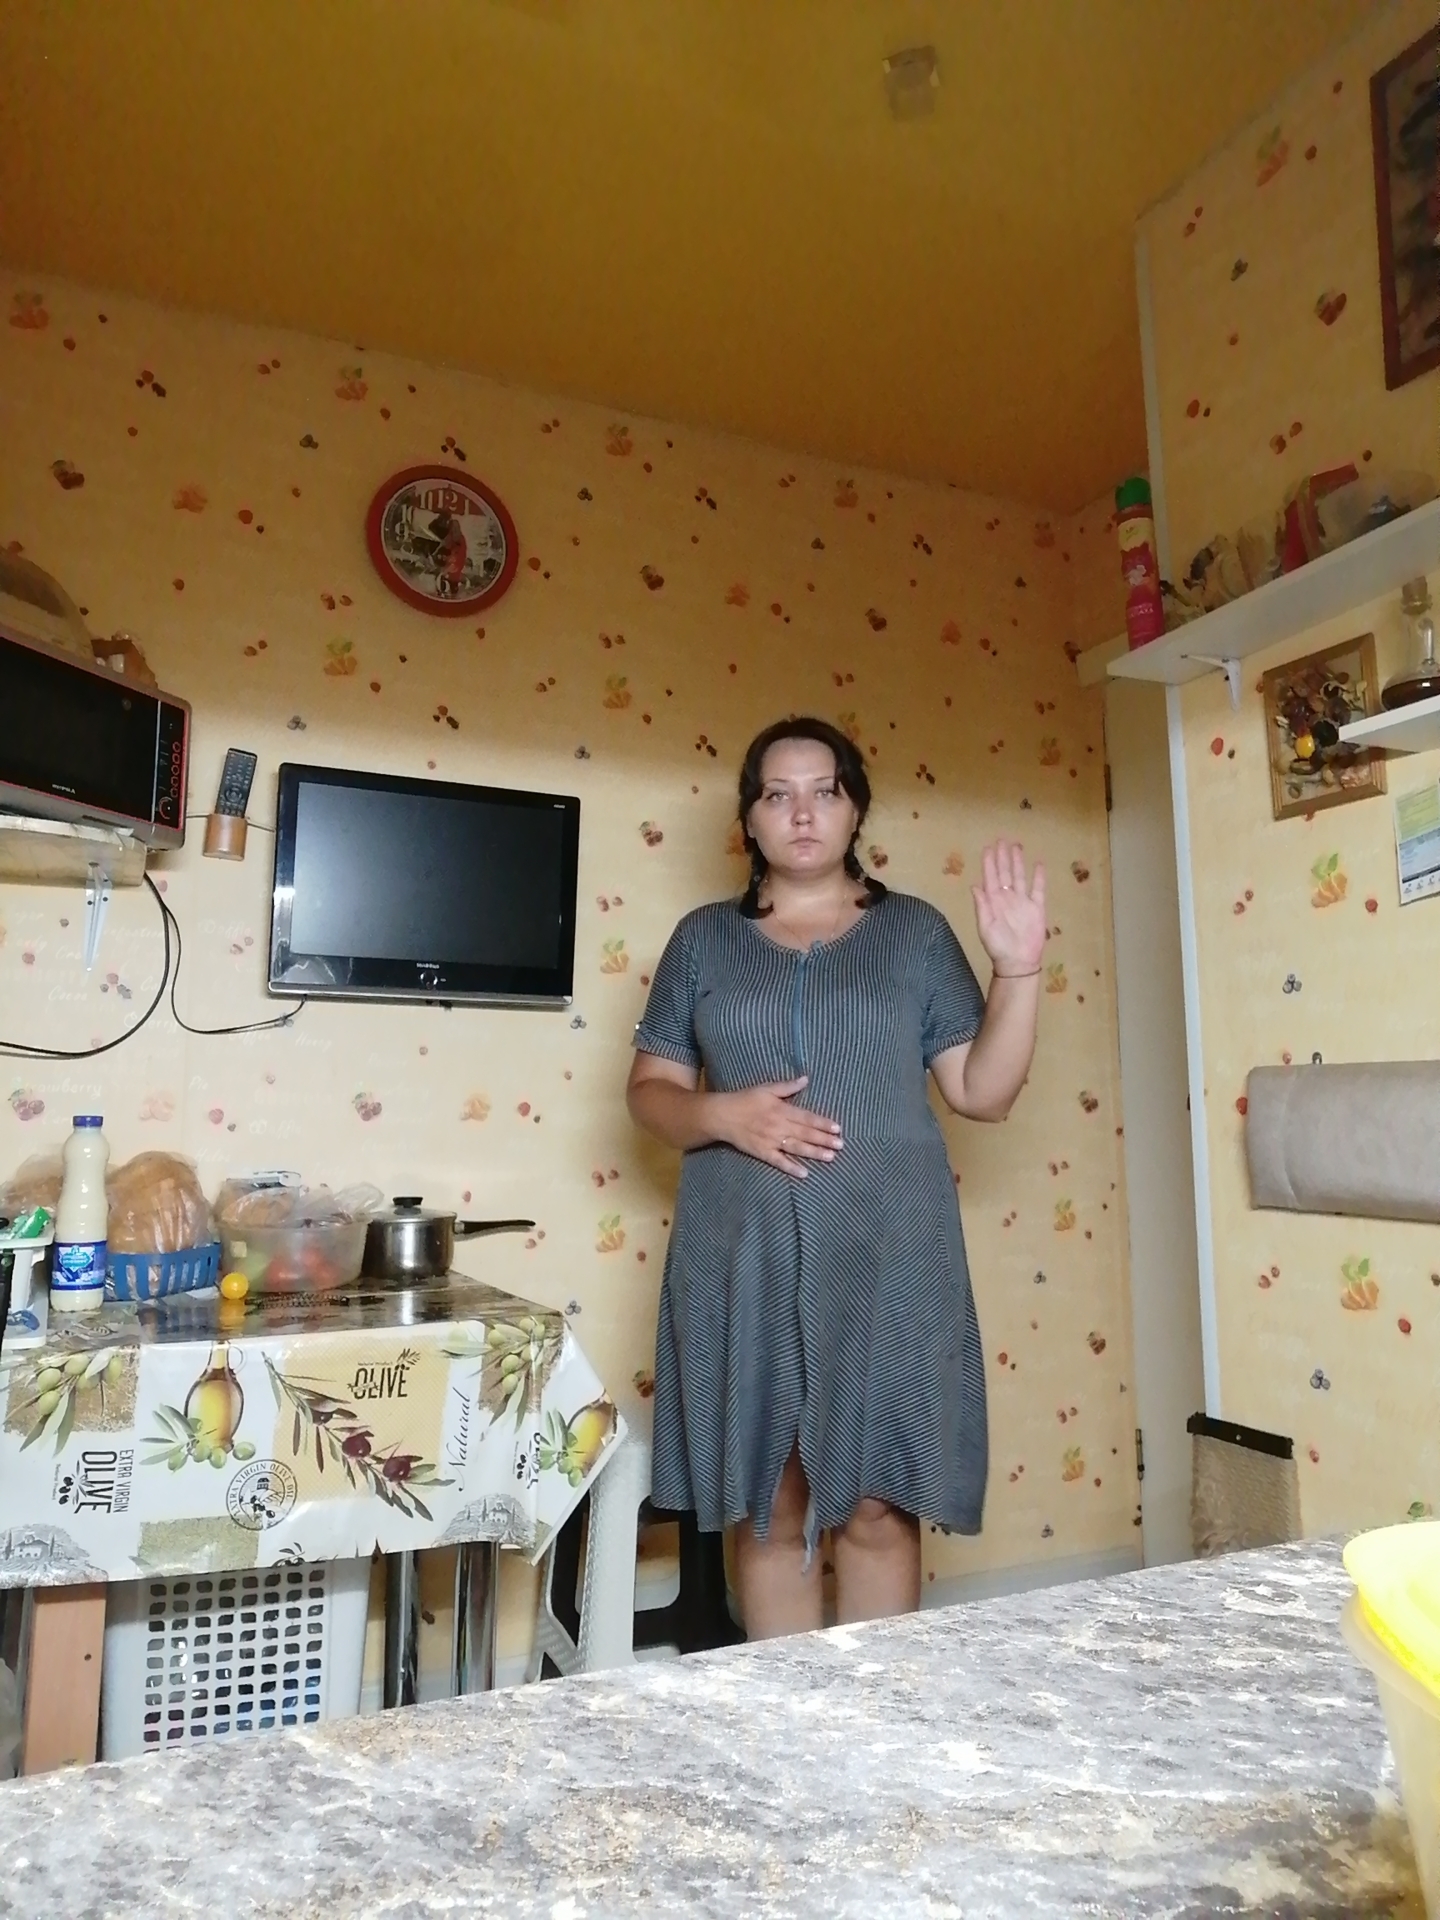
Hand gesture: stop